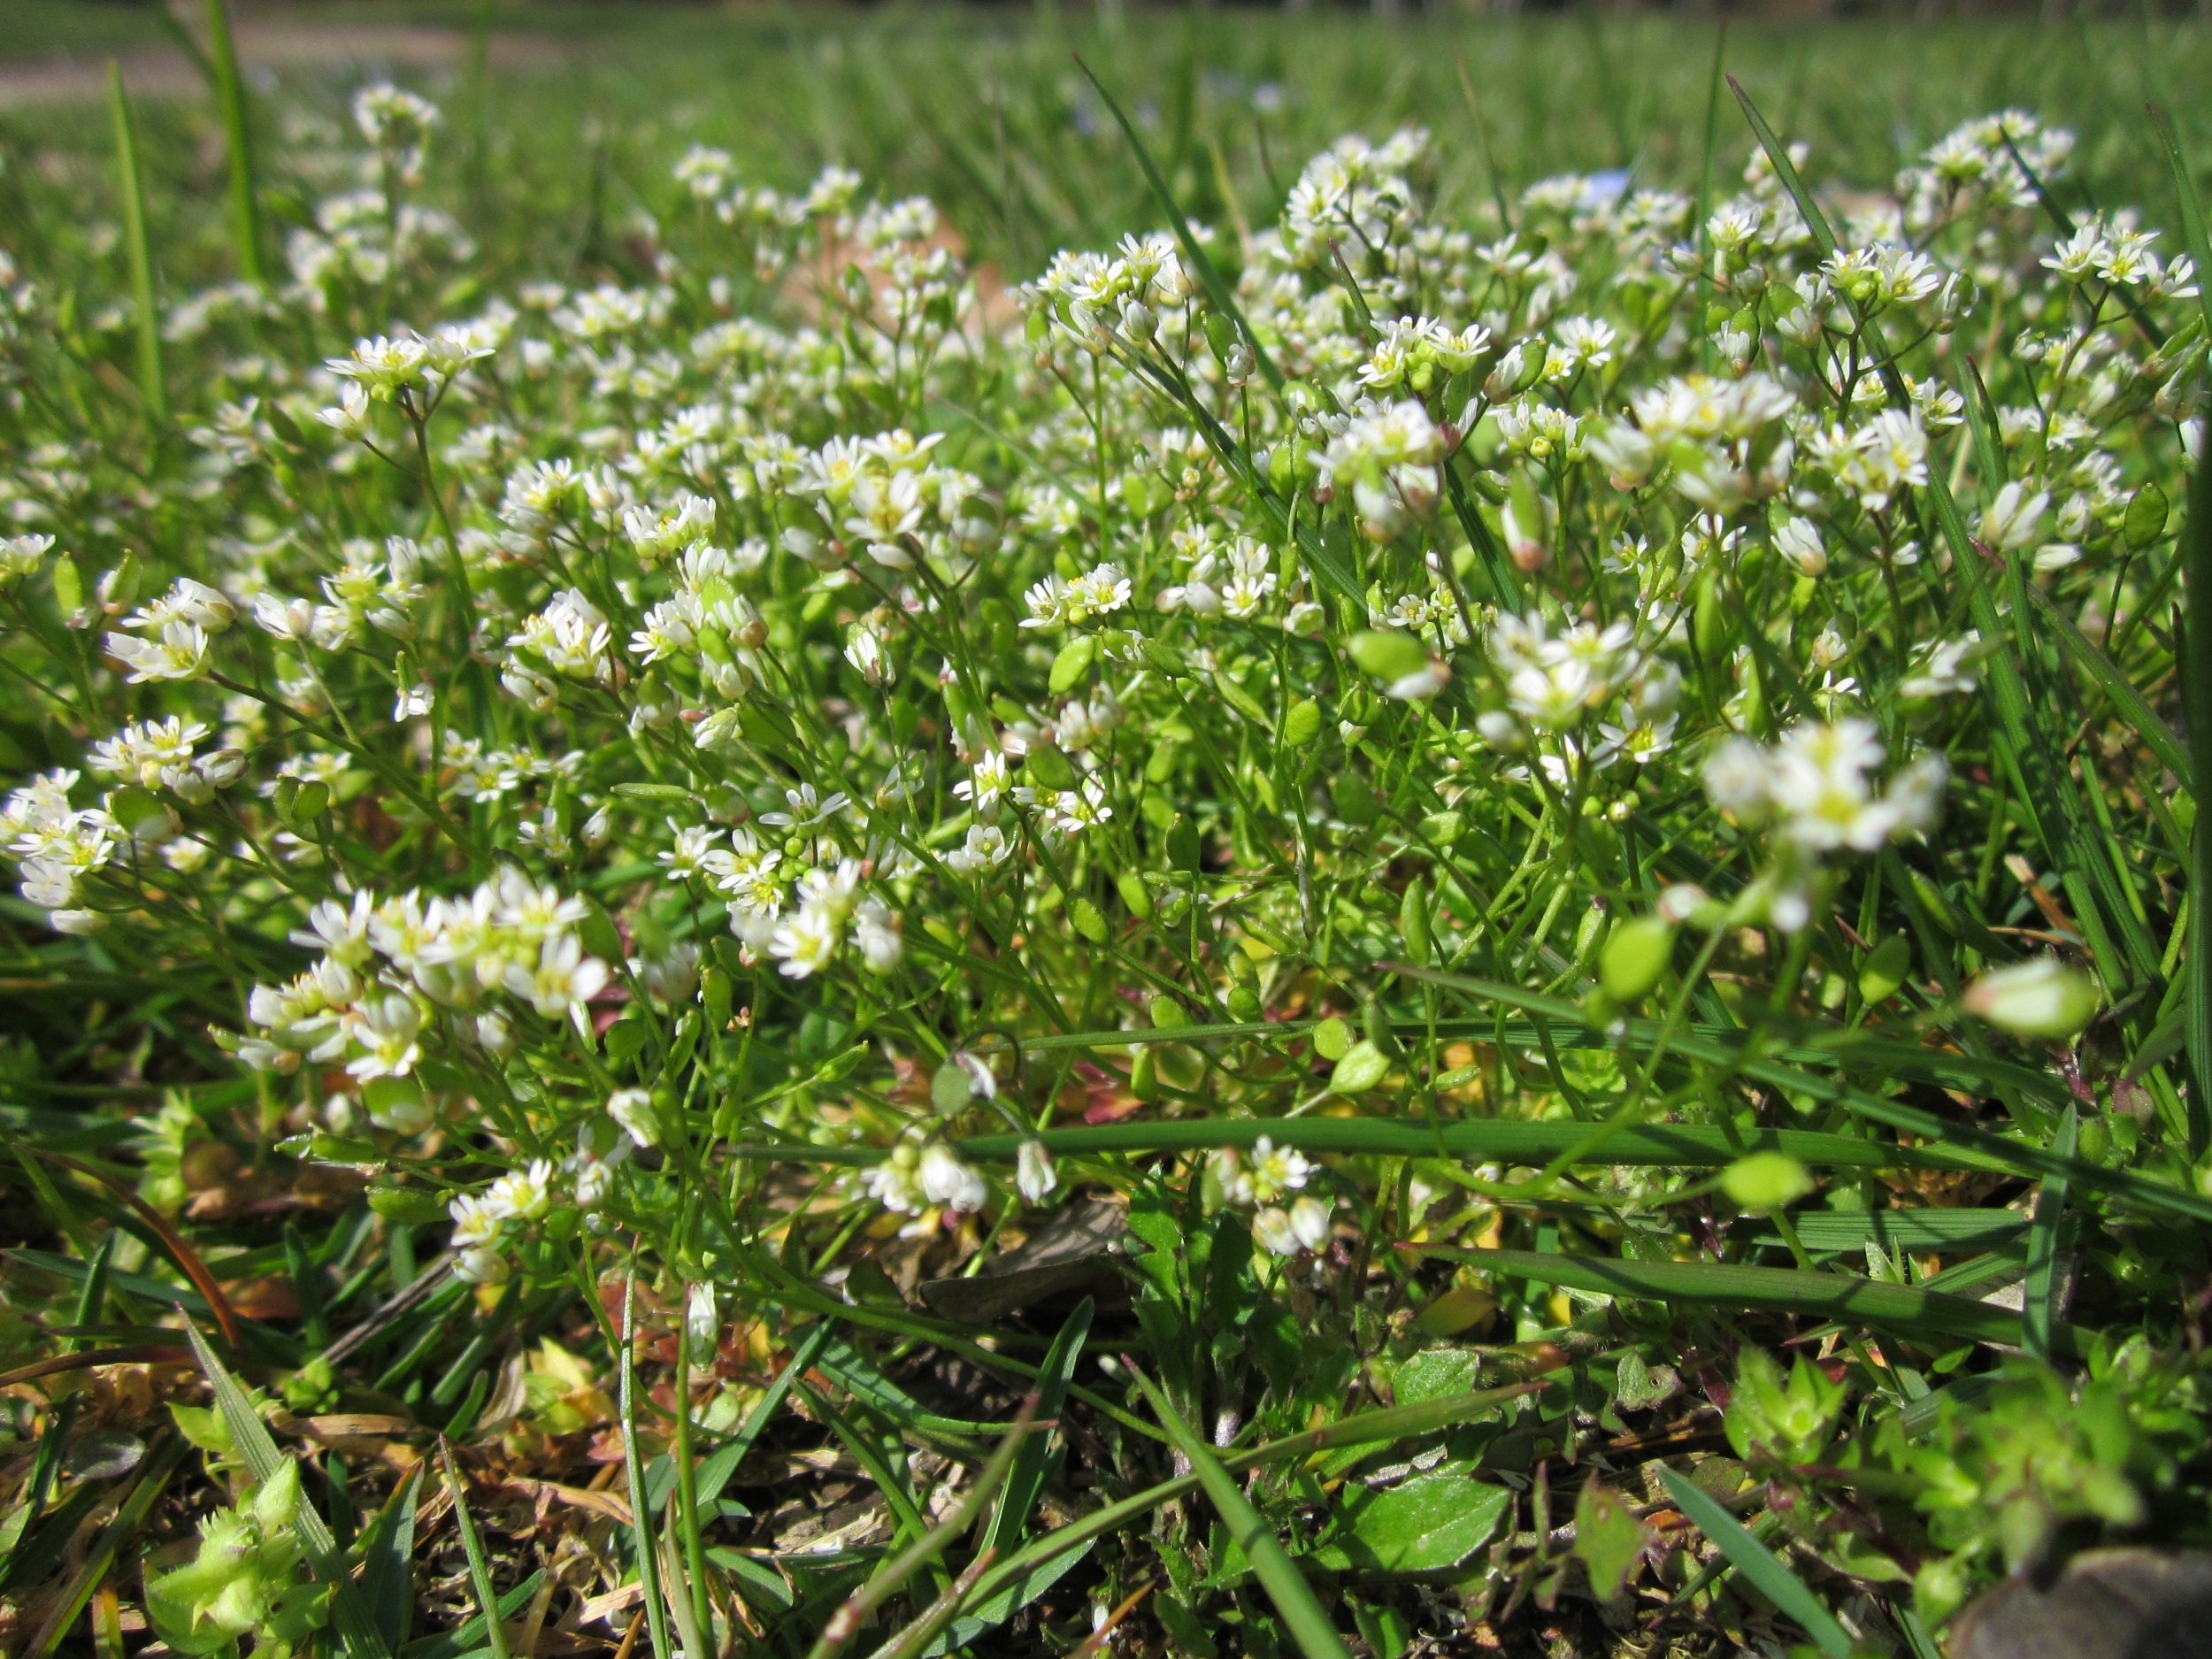
plant, meadow, flower, herb, produce, botany, flora, wildflower, shrub, species, anthriscus, flowering plant, cow parsley, subshrub, land plant, sweetscented bedstraw, draba verna, spring draba, shadflower, nailwort, common whitlowgrass, vernal whitlow grass, early witlow grass, whitlow grass